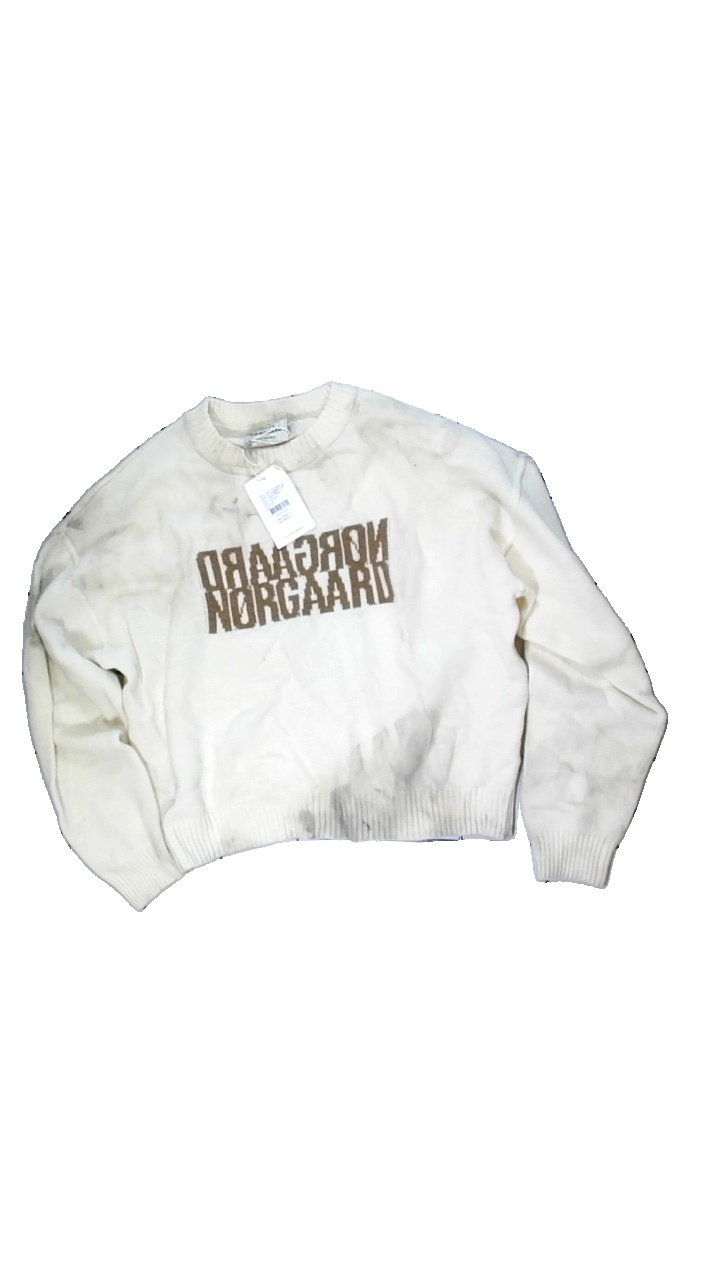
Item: Sweater (Ladies)
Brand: Mads Nörgaard
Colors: White, Brown
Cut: Loose
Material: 70% wool, 30% nylon
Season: All
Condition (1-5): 1
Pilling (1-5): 3
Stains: Major
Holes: Minor
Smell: Minor
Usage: Export
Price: <50